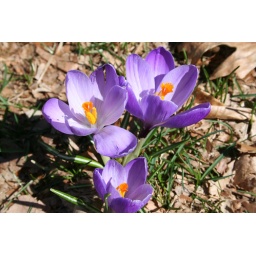
flowers in the field behind the tower